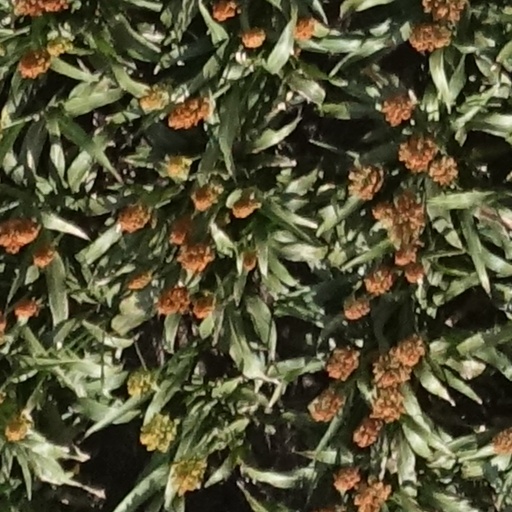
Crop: sorghum